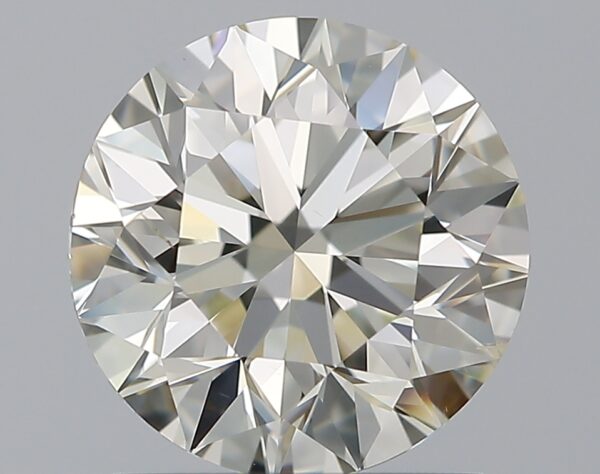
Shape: round
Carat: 1.5
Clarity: SI1
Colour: L
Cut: EX
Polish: EX
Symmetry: EX
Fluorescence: F
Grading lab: GIA
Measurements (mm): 7.21 x 7.26 x 4.58